United States Fleet Activities Sasebo

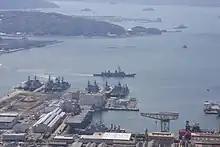
USFA Sasebo looking south, 2008

The Imperial Japanese Navy had approximately 60,000 people working in the dock yard and associated naval stations at the peak of World War II, outfitting ships, submarines and aircraft. Sasebo was a popular liberty port for navy personnel.